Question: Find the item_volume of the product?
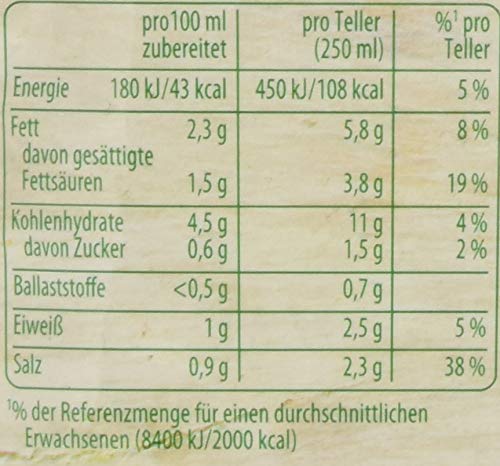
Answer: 250.0 millilitre